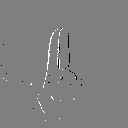
ASL letter: u